Red Carpet (film)

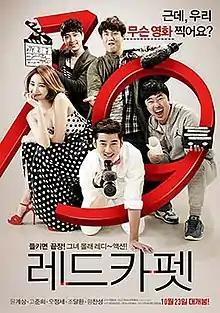
Theatrical poster

Red Carpet is a 2014 South Korean romantic comedy film written and directed by Park Beom-soo, loosely inspired by his experience as a pornographic director.